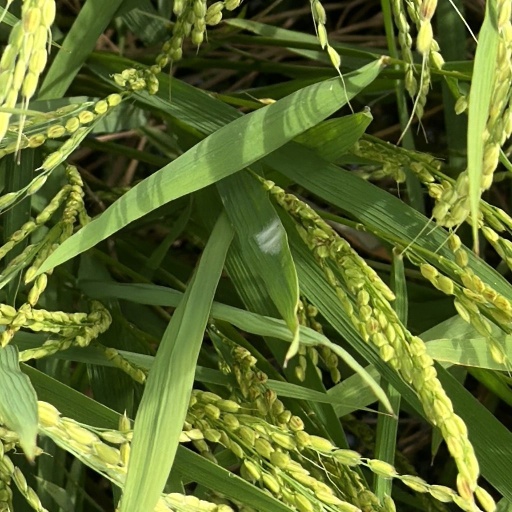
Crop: rice